Namco Funscape

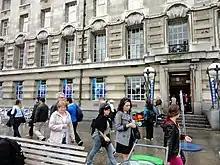
Exterior entrance to Namco Funscape at County Hall 2012 (right)

After the closure of its Wonderpark counterpart in Soho during 1999, Namco Station County Hall became the flagship Namco venue in Europe. Popular new additions to the centre during this period included early rhythm games such as localised "Dancing Stage" versions of "Dance Dance Revolution", in addition to continued support for popular Namco series such as "Tekken". Although competing arcades in London were more frequent sites for competitive play, Namco held occasional official events. These included 1999's "Tekken 3 Iron Fist Tournament", in which Ryan Hart won his second world title.